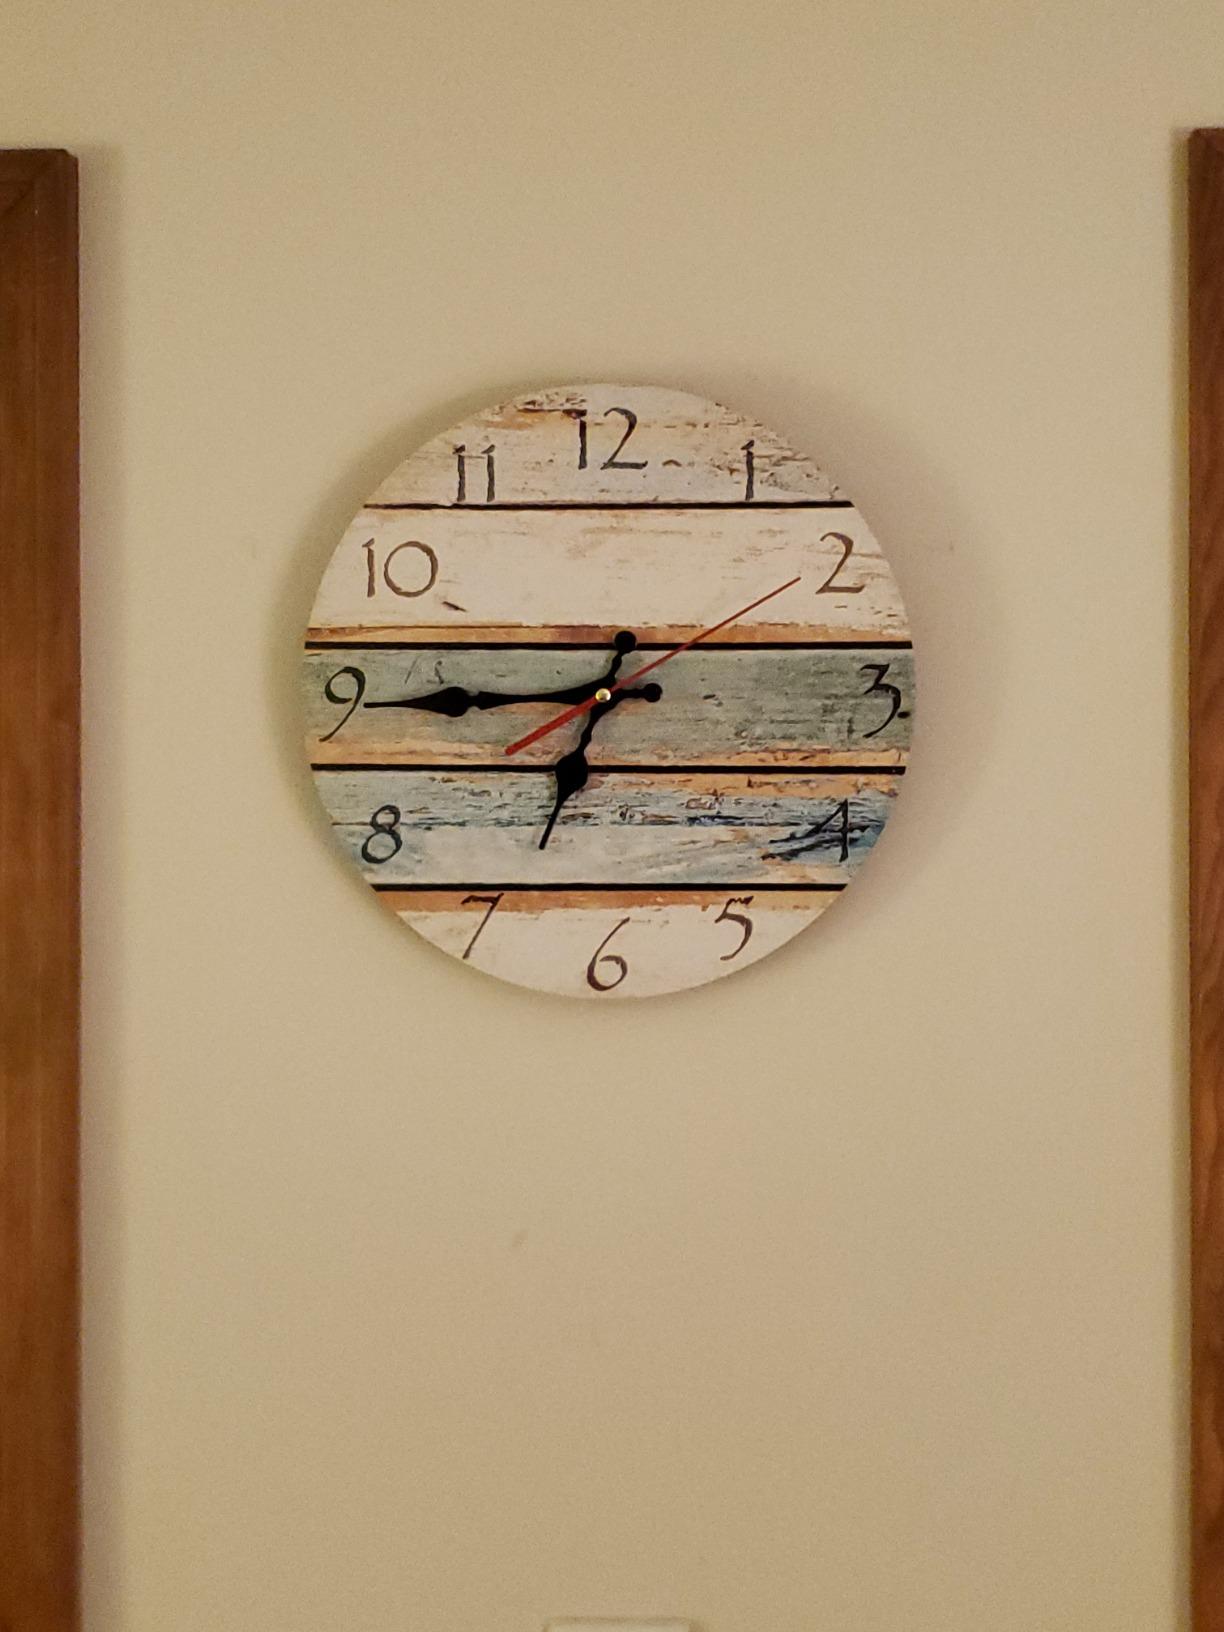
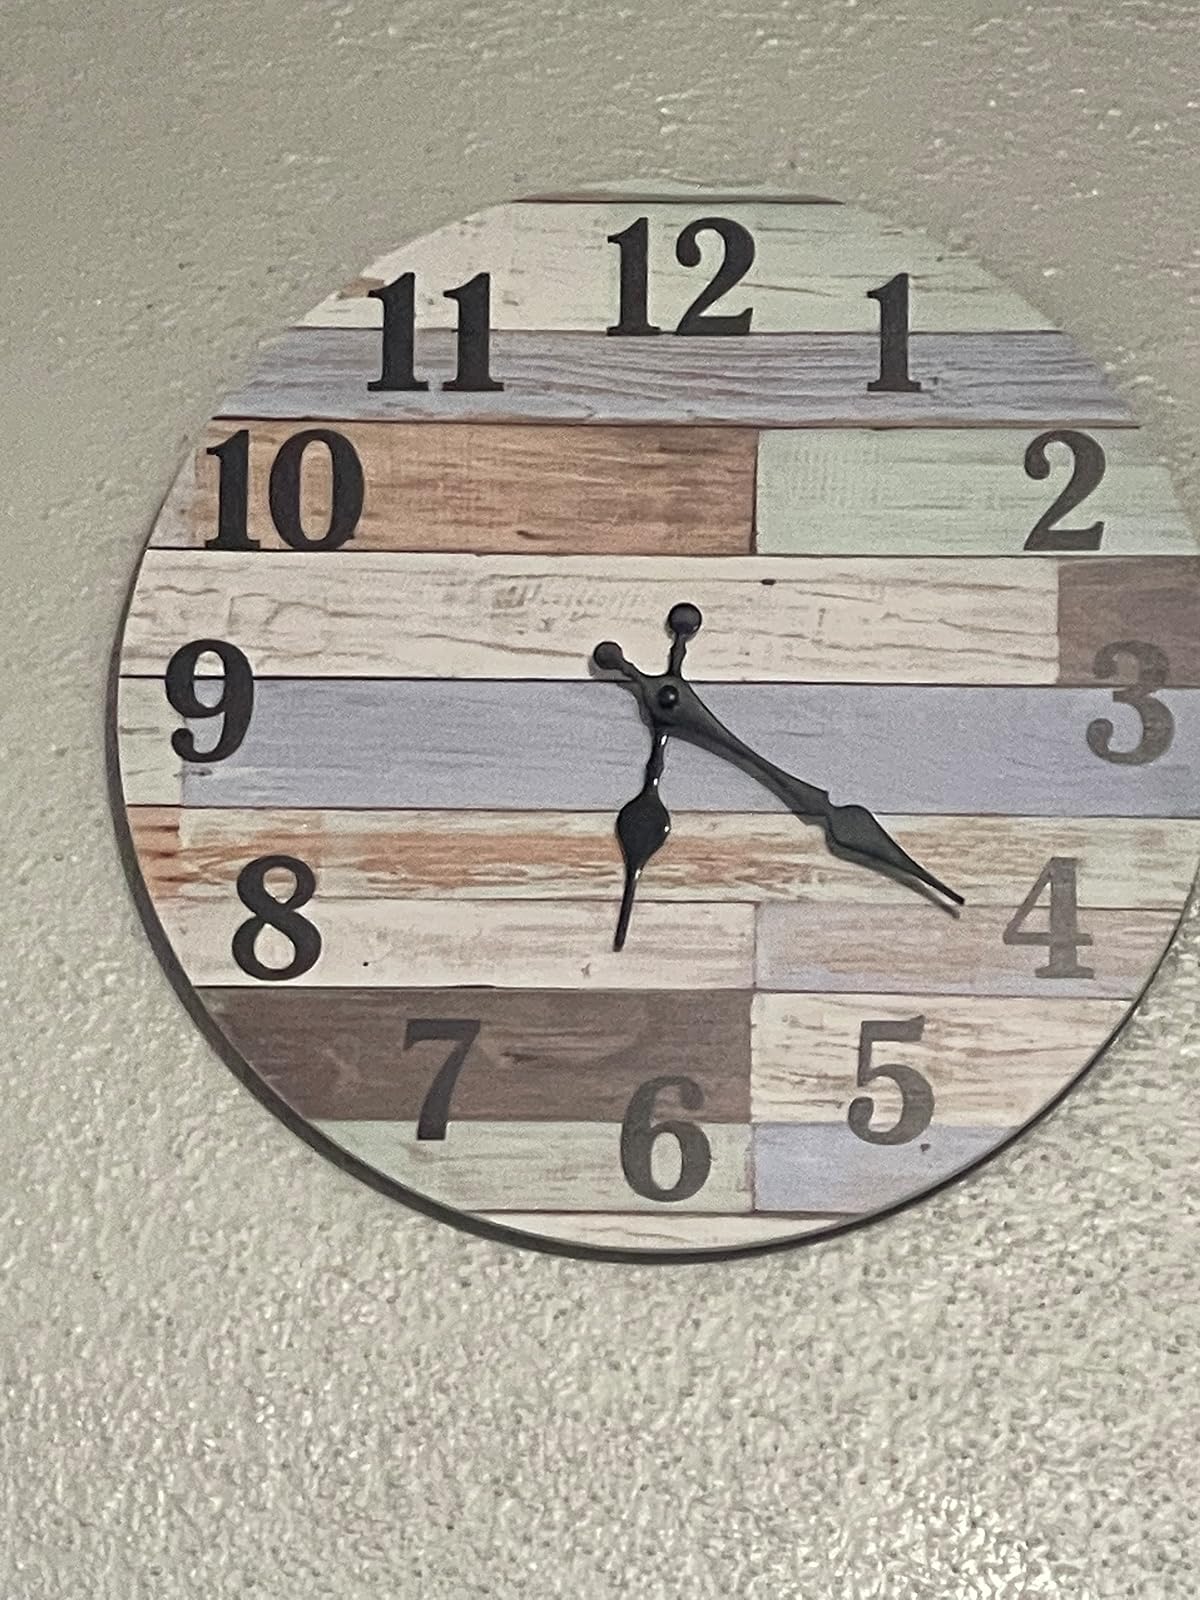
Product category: clock
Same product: no